The Oceanides

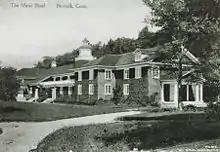
Postcard of the Music Shed (c. 1920s), the venue at which Sibelius premiered "The Oceanides" in 1914

Sibelius appears to have vacillated over a name for the new tone poem. By 3 April 1914 he had dropped " " in favor of '. On 29 April he wrote to Parker in favor of the original title ("Herr Doctor, now you must forgive me for performing the new tone poem in its final version with the original title " ". The version "Aallottaret" that I sent to you can stay with Mr. Stoeckel".). This position, too, proved fleeting. By the end of May, Sibelius had settled on ', and the tone poem appeared under this title, albeit misspelled, on the 4 June Norfolk Festival program: " "[sic]"—Tone Poem (Nymphs of the Ocean)". In preparation for the publication of the tone poem by Breitkopf & Härtel in June 1915, Sibelius included alongside the Finnish title, ', an "explanatory" German translation, ' (in English: "The Oceanides"). The piece was published as Op. 73 and dedicated to Mr. and Mrs. Carl Stoeckel.